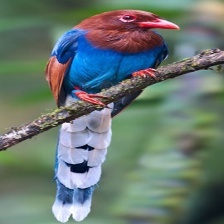
Species: SRI LANKA BLUE MAGPIE
Scientific name: UROCISSA ORNATA
ImageNet parent category: magpie